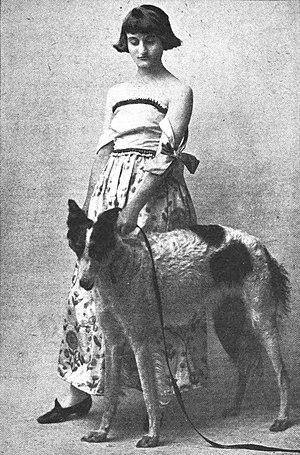
Clara Tice est une peintre, graveuse, caricaturiste et poétesse de l'avant-garde américaine. À cause de son goût pour la provocation, autant dans son art que dans son attitude, elle était surnommée la « Reine de Greenwich Village », du nom du quartier bohème du New York du début du XXᵉ siècle.